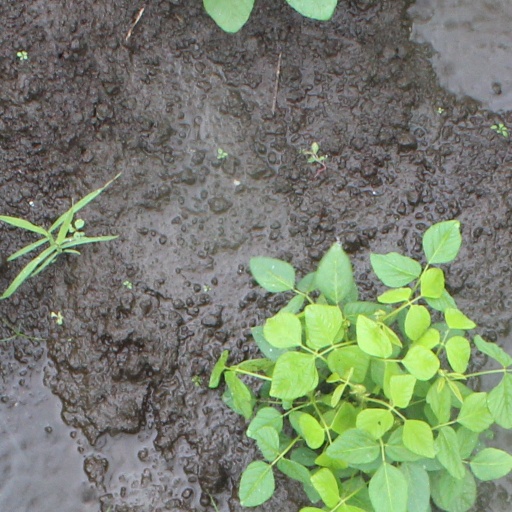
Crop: soybean